Sant'Antonino railway station

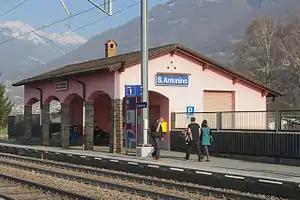
The station in 2014

Sant'Antonino railway station, also called S. Antonino, is a railway station in the municipality of Sant'Antonino, in the Swiss canton of Ticino. It is an intermediate stop on the standard gauge Giubiasco–Locarno line of Swiss Federal Railways.